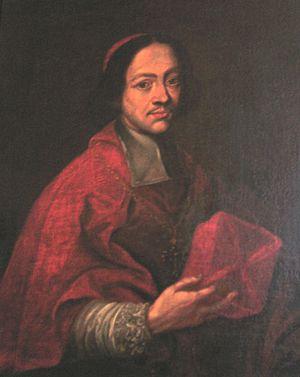
L’ordre des hospitaliers du Saint-Esprit connu aussi sous le nom de Frères hospitaliers a été fondé à Montpellier vers 1180 par Gui de Montpellier dans le but d' « accueillir les enfants abandonnés, les pauvres et les malades ». L'ordre a été reconnu officiellement par le pape Innocent III le 23 avril 1198.